Medical education in Wales

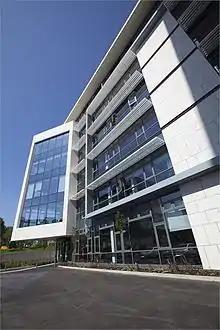
Swansea University Medical School - Data Science building

Medical education in Wales is the education of medical students and qualified medical doctors in Wales.